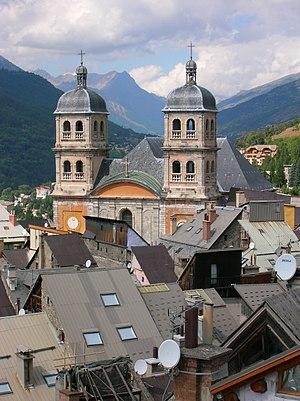
Vue de l'église Notre-Dame-et-Saint-Nicolas ancienne collégiale de Briançon
Ce tableau présente la liste de tous les monuments historiques classés ou inscrits dans la ville de Briançon, Hautes-Alpes, en France.
Briançon, en occitan Briançon, est une commune française située dans le département des Hautes-Alpes en région Provence-Alpes-Côte d'Azur, et historiquement rattachée au Dauphiné. C'est la ville-centre d'une petite agglomération de six communes, l'unité urbaine de Briançon. Le territoire dont Briançon est la ville principale est appelé Briançonnais ; il couvre le nord du département des Hautes-Alpes.
La collégiale Notre-Dame est une ancienne collégiale devenue l'église paroissiale Notre-Dame et Saint-Nicolas située à Briançon dans les Hautes-Alpes, place du Temple. Elle est classée au titre des monuments historiques en 1931.